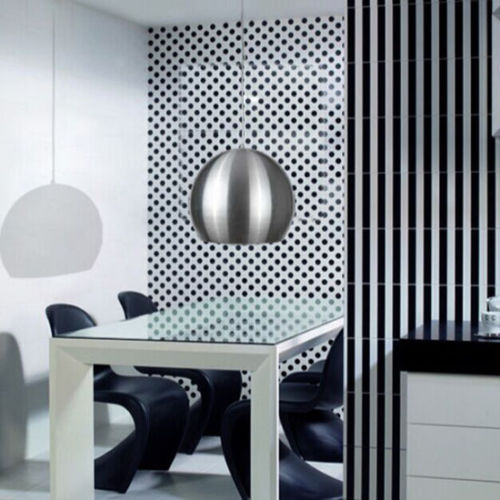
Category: lamp